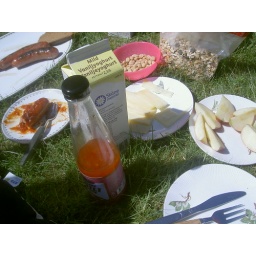
mmmhhh....beach house breakfast picknick in the Swedish grass